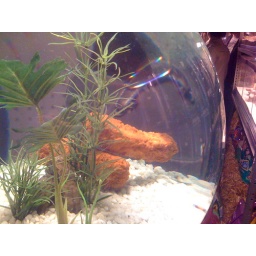
Fish nuggets in fish bowl